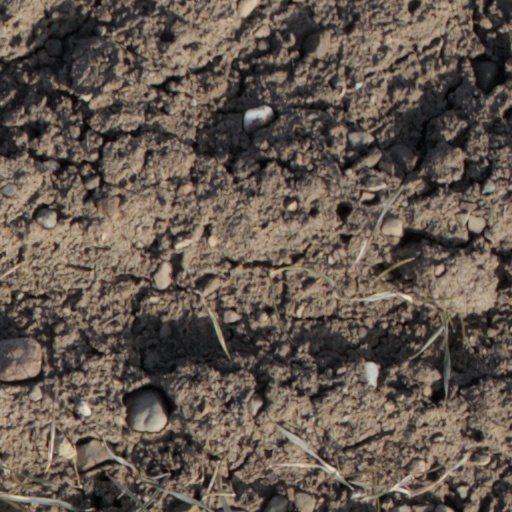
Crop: wheat